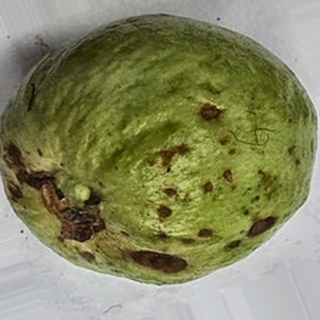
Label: guava_anthracnose